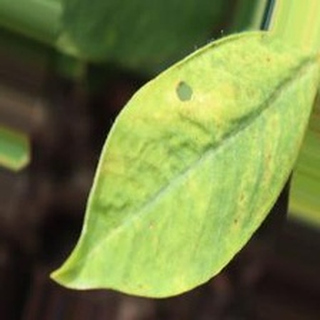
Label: groundnut_nutrition_deficiency